Leone, American Samoa

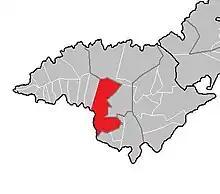
Map of western Tutuila where Leone is marked in red.

Leone was devastated by a tsunami on September 29, 2009. The tsunami was generated by a magnitude 8.0 undersea earthquake. Eleven people in Leone were killed by the tsunami. The victims were two children and nine adults, including elderly parents. The day of the tsunami is called the “Black Tuesday” and the village has erected a special monument known as Leone Healing Garden (Garden of Healing). The monument is near the seaside of the main road, and it was erected in order to commemorate the passing and to celebrate the lives of those who perished in the tsunami.